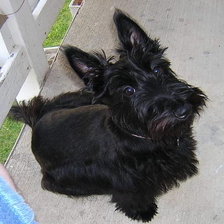
Species: dog
Breed: scottish terrier